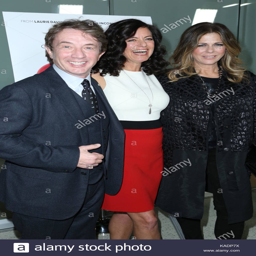
actor , organization leader and actor .